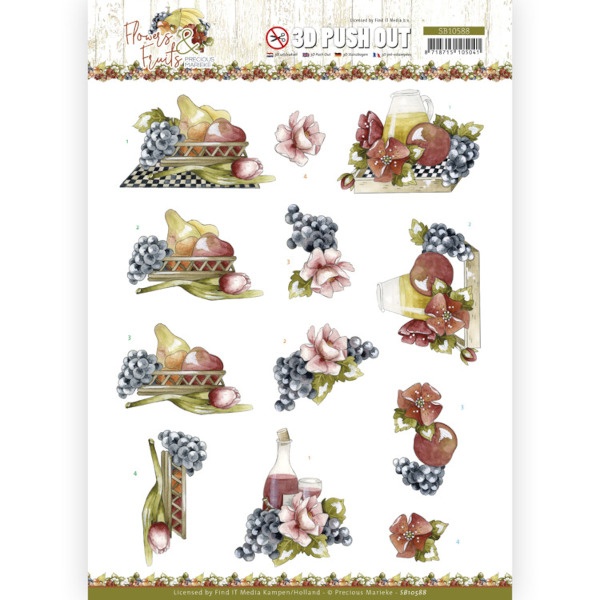
Flowers & Fruits Die Cut Decoupage - Flowers & Grapes
Brand: Findit Trading
Die Cut Decoupage images can be pushed-out of the sheet so there is no need for scissors. Especially convenient for those who have trouble cutting out fine details.
Category: Arts & Entertainment > Hobbies & Creative Arts > Arts & Crafts > Art & Crafting Materials > Embellishments & Trims > Decorative Stickers > 3D Decorative Stickers